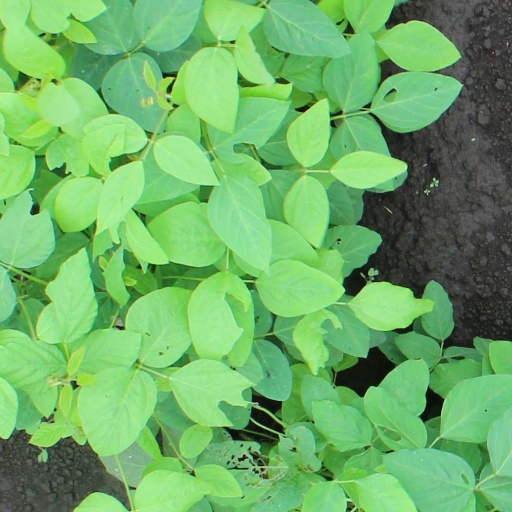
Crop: soybean